Appenzell District

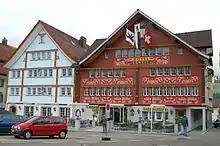
Hotel and buildings in Appenzell

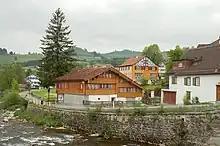
Houses along the Sitter

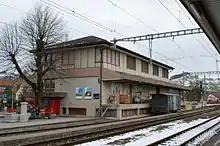
Former warehouse at the Appenzell train station

Appenzell has a population of . , 18.0% of the population are resident foreign nationals. Over the last 10 years (1999–2009 ) the population has changed at a rate of 4.8%. It has changed at a rate of 6.1% due to migration and at a rate of 5.7% due to births and deaths.